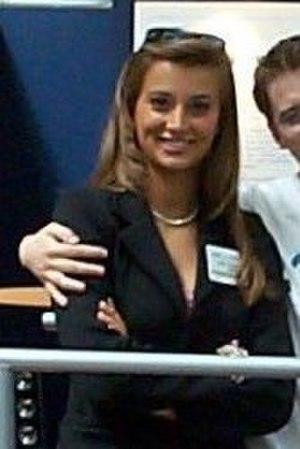
Véronique De Kock, née à Anvers le 3 avril 1977, est une présentatrice, actrice et mannequin belge flamande.
Miss Belgique est un concours de beauté féminin, tenu depuis 1928 pour désigner la représentante de la Belgique. Le comité a été présidé par Cécile Muller de 1969 à 2005, et depuis 2005 par Darline Devos.